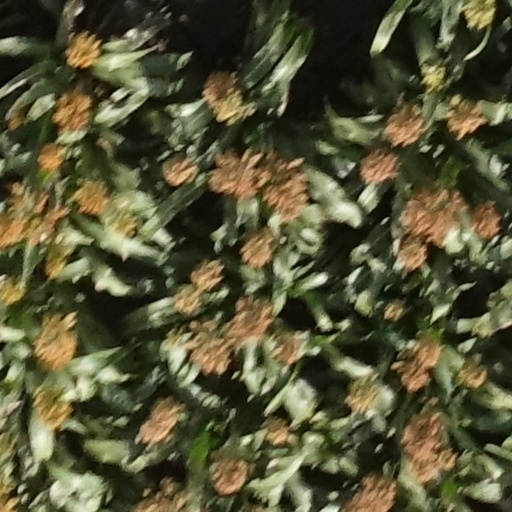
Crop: sorghum